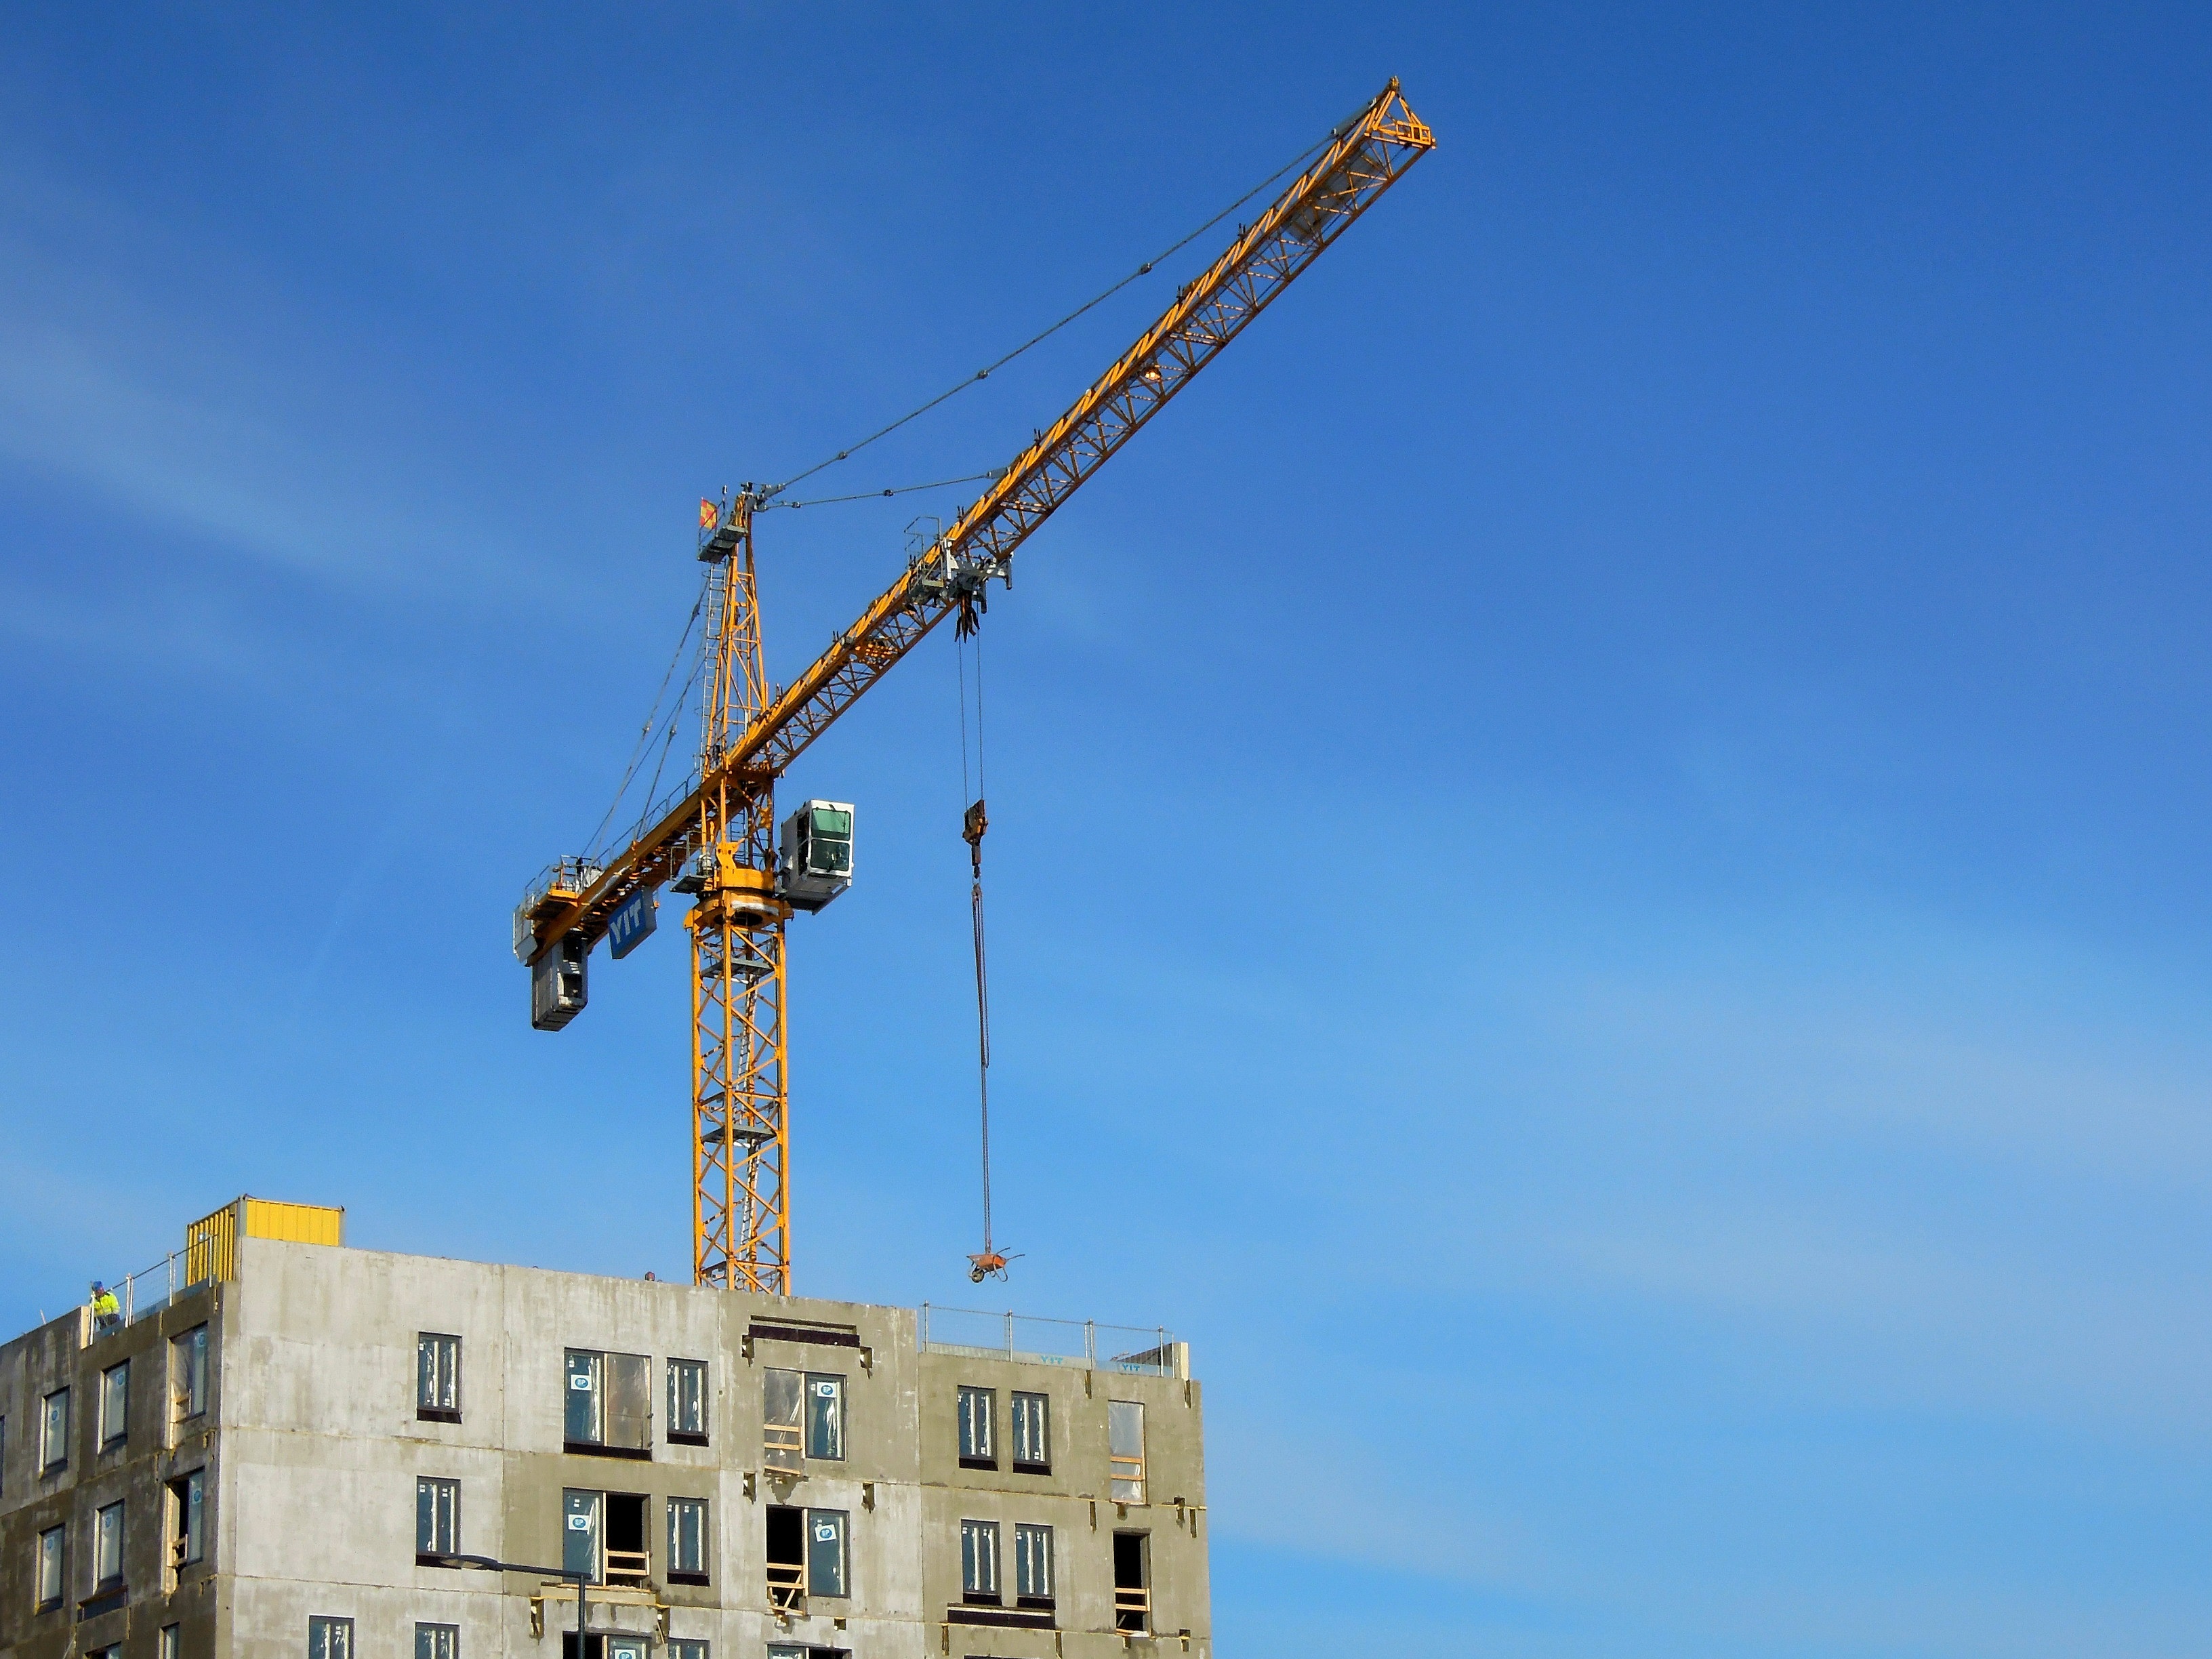
sky, house, building, construction, high, vehicle, tower, mast, electricity, workman, construction site, buildings, windows, crane, k, vantaa, finnish, element, construction machine, to build a, block of flats, prefabricated house, construction equipment